René-Louis Baron

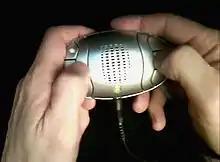
Lodyone player (2012)

2007: Under the guidance and with the help of Laurent Cauvin, sound engineer, electronic engineer, computer scientist (formerly Thomson multimedia) and three sons of the inventor, Frederic Baron (composer and company director), Stephane Baron (designer) and Alexandre Baron (sculptor and webmaster) Medal Society Ltd. undertakes research and development work to enable the realization of a new generation of musical and interactive microship using the method of the invention.